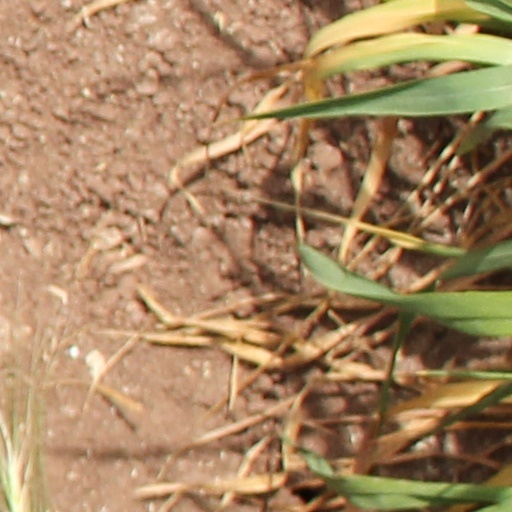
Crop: wheat